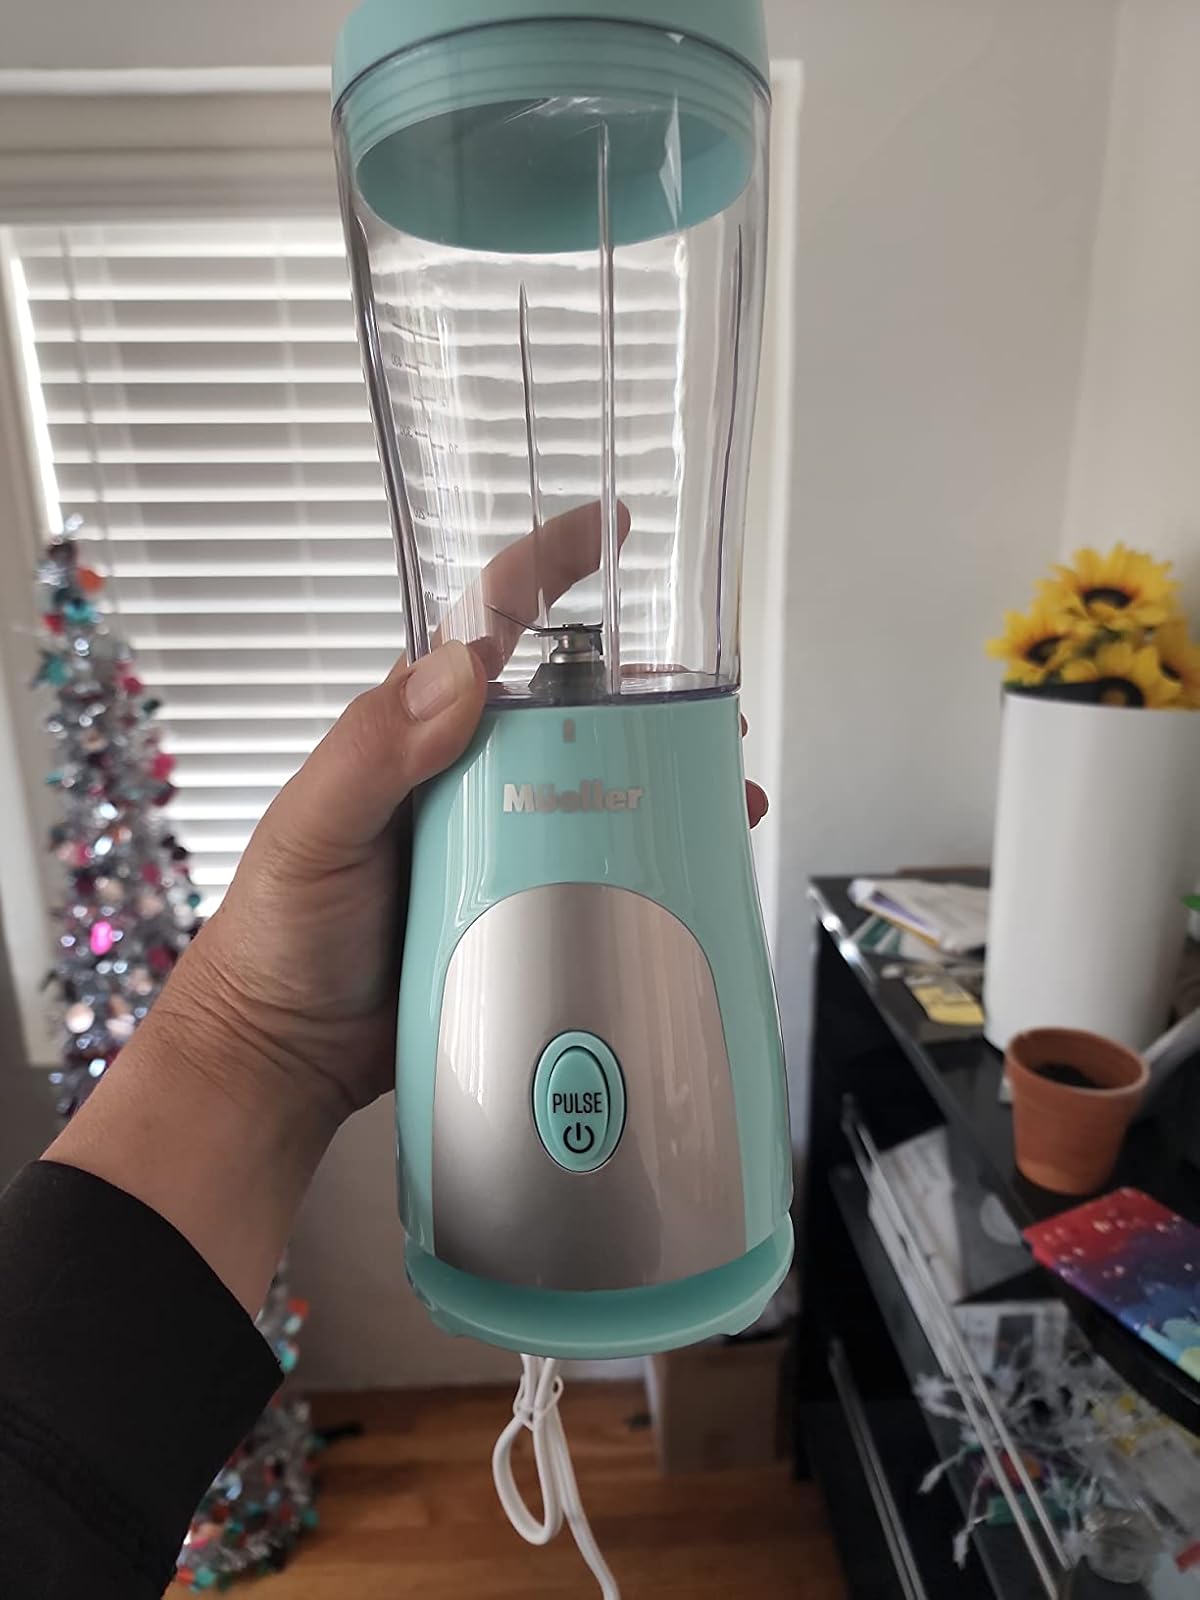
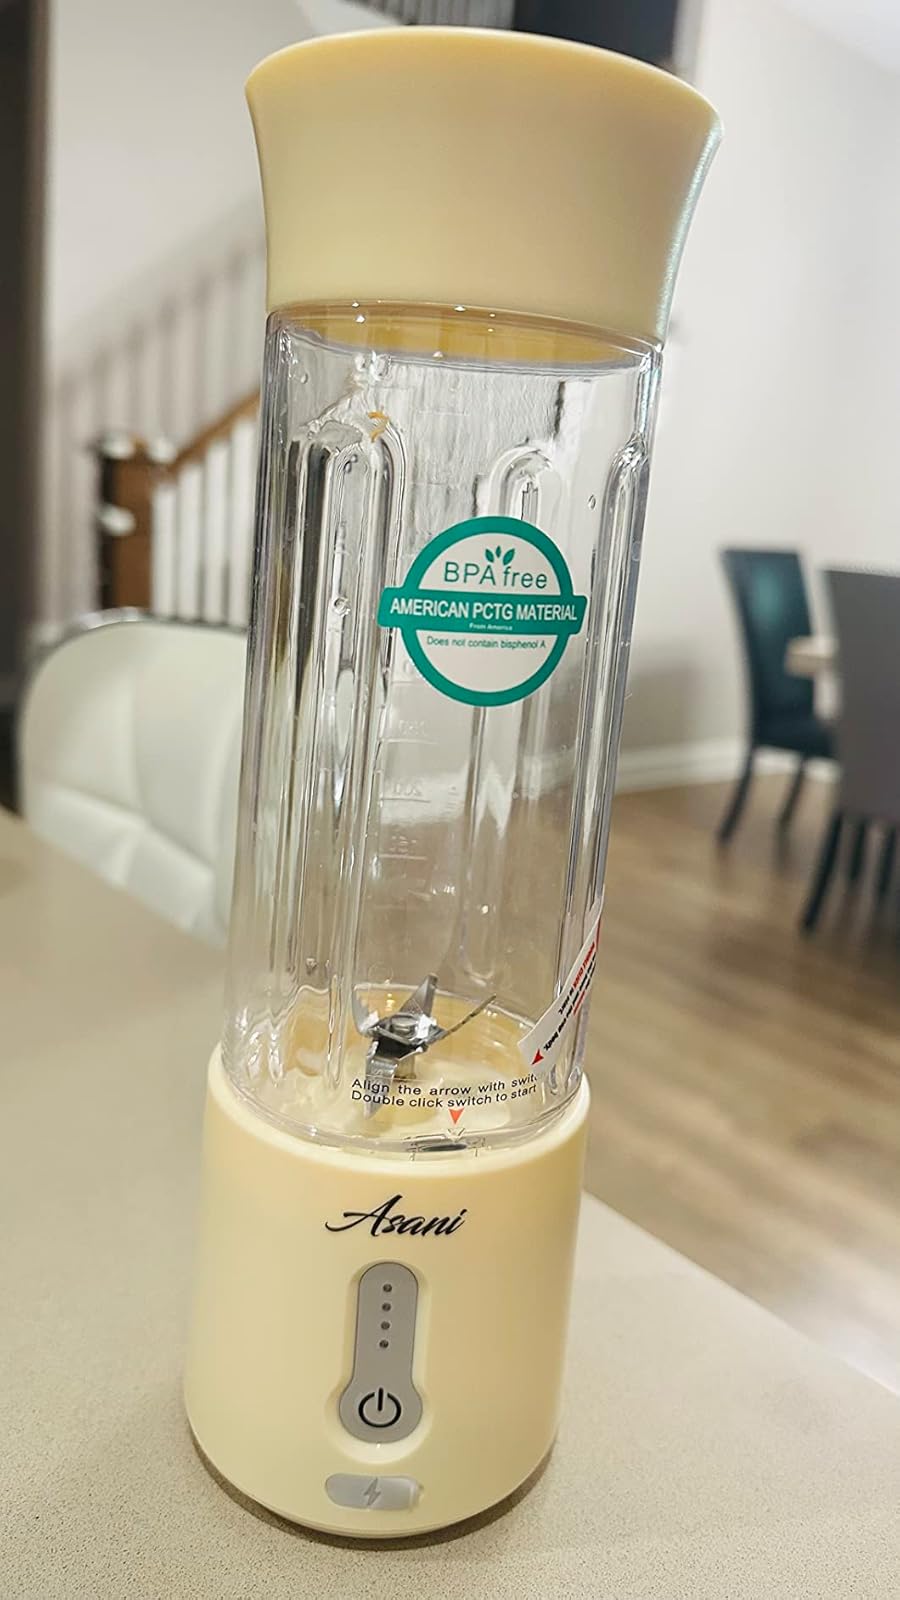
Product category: items_blender
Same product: no